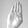
ASL letter: B